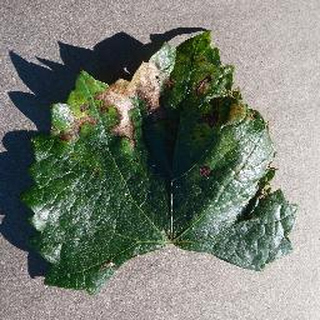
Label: grape_esca_black_measles